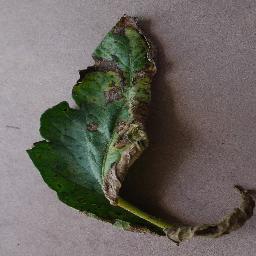
Label: Tomato___Early_blight